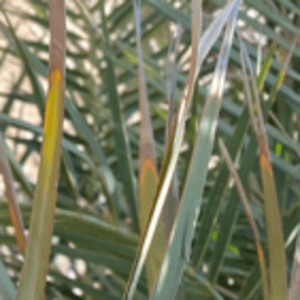
Label: Potassium Deficiency